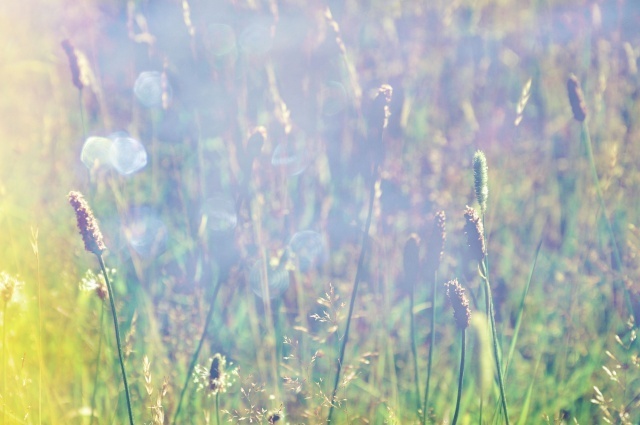
Label: not_food